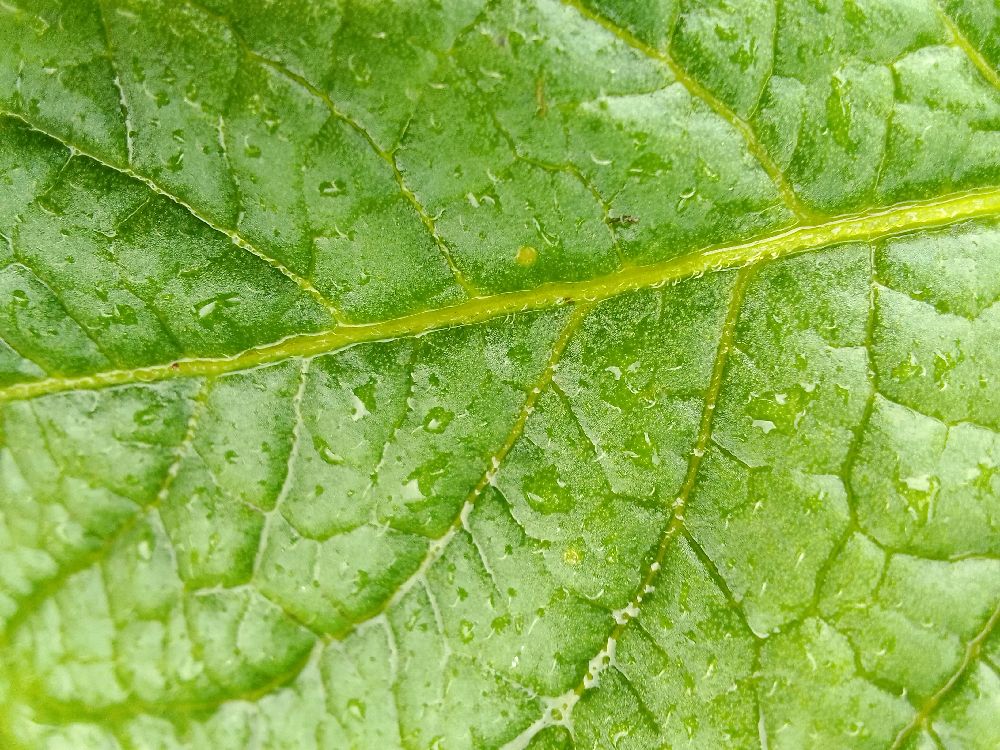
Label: Healthy